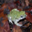
Label: frog